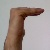
The image shows a hand gesture representing a space in Indian Sign Language.